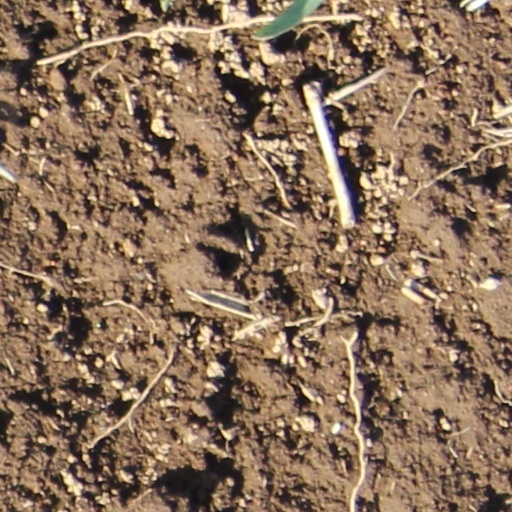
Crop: wheat